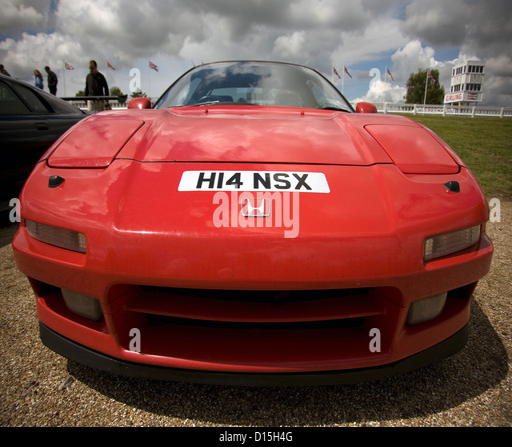
the front of a supercar parked on gravel at a car show